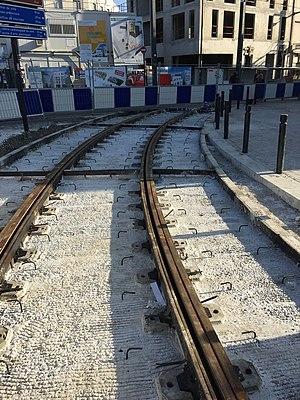
A Saint-Denis, durant l'été 2018, la connexion entre les lignes T1 et T8 en construction.
La gare de Saint-Denis, parfois appelée Saint-Denis-Voyageurs, est une gare ferroviaire française des lignes de Paris-Nord à Lille et de Saint-Denis à Dieppe. Elle est située à l'ouest de la commune de Saint-Denis, dans le département de la Seine-Saint-Denis, en région Île-de-France, au nord de la partie du territoire communal comprise entre la Seine et le canal Saint-Denis, à la hauteur de l'avant-dernière écluse de ce dernier avant le fleuve. Le bâtiment voyageurs donne sur la place des Victimes du 17-Octobre-1961, dénomination depuis mars 2007 de l'ancienne Place de la Gare. Un pont constituant une partie de la rue du Port, ainsi qu'une passerelle pour piétons au-dessus du canal, permettent de passer vers le centre de la ville.